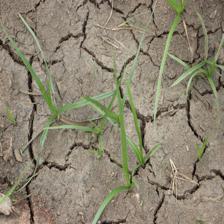
Label: Grass